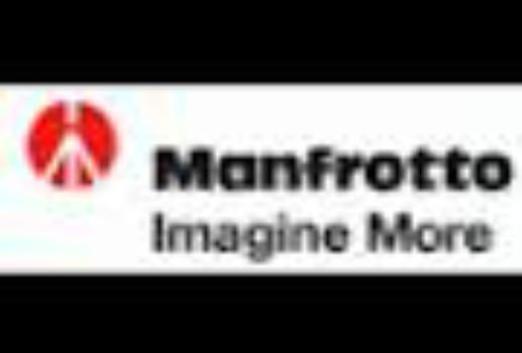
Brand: manfrotto
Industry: Electronic